Petworth Gardens

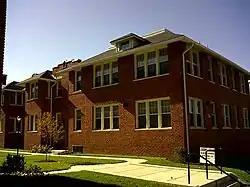

Petworth Gardens, also known as the Webster Garden Apartments, are historic structures located in the Petworth neighborhood in the Northwest Quadrant of Washington, D.C. They were listed on the National Register of Historic Places in 2008.